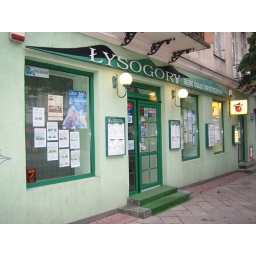
house in green